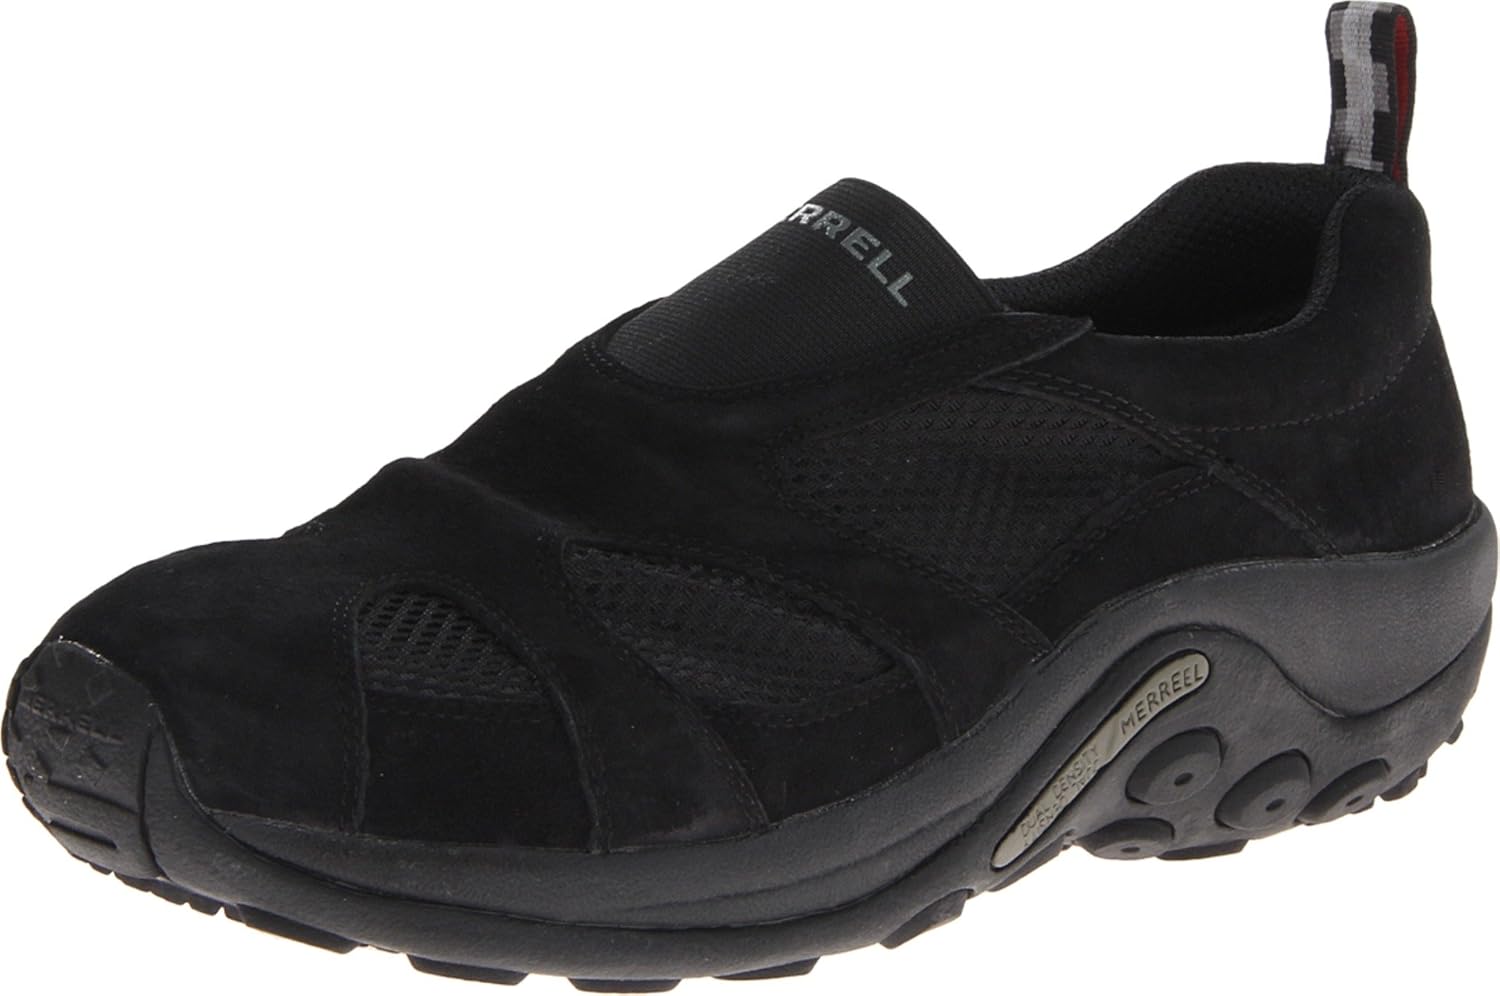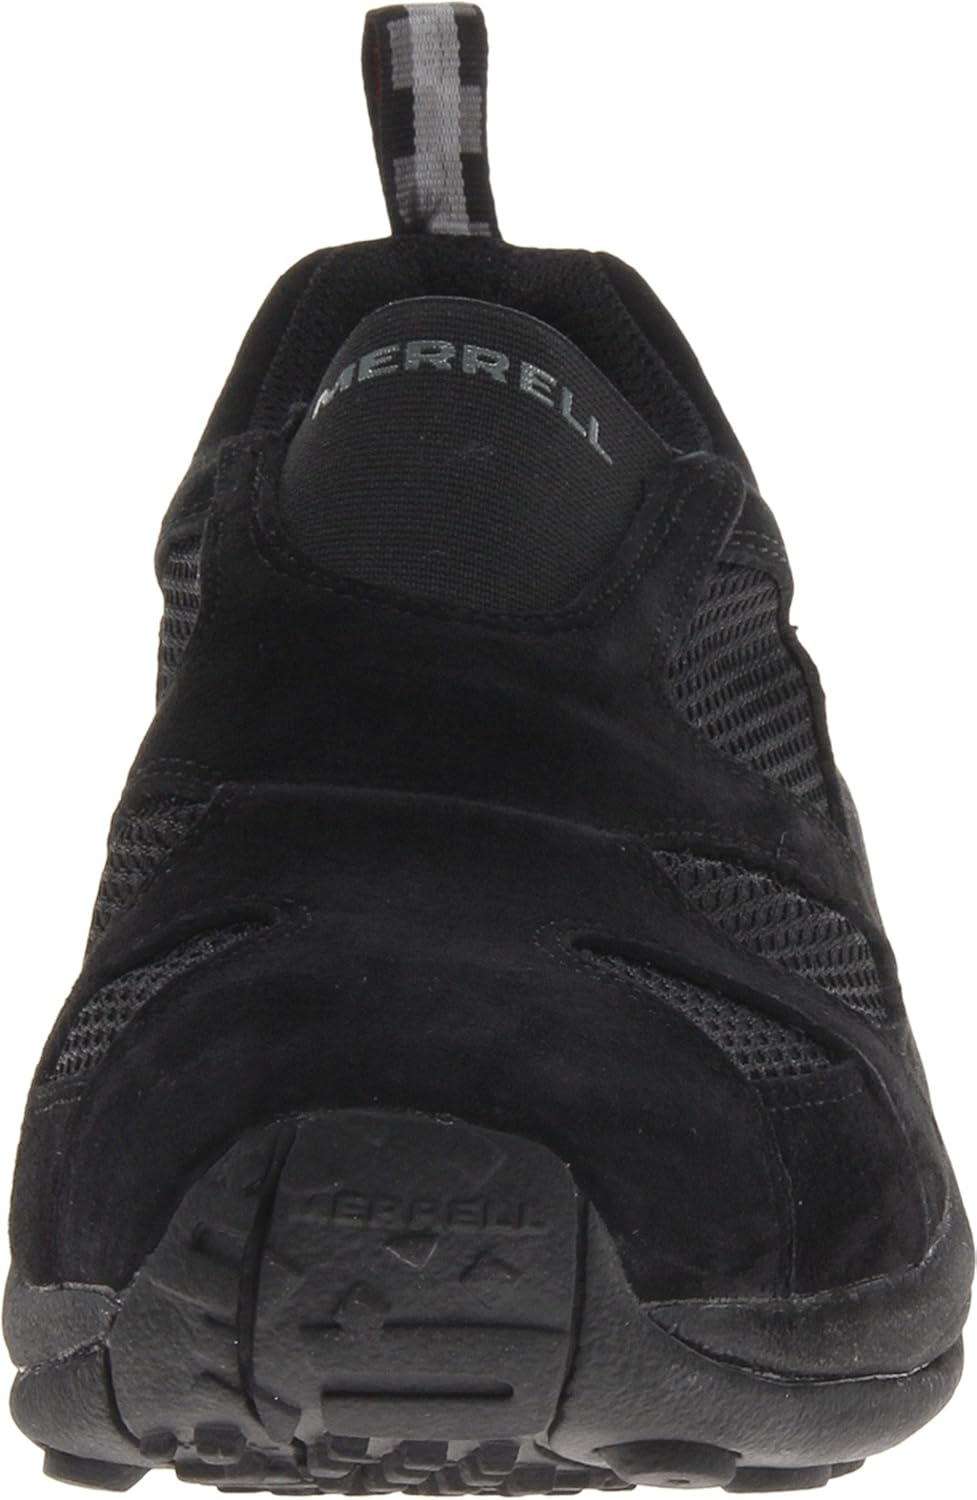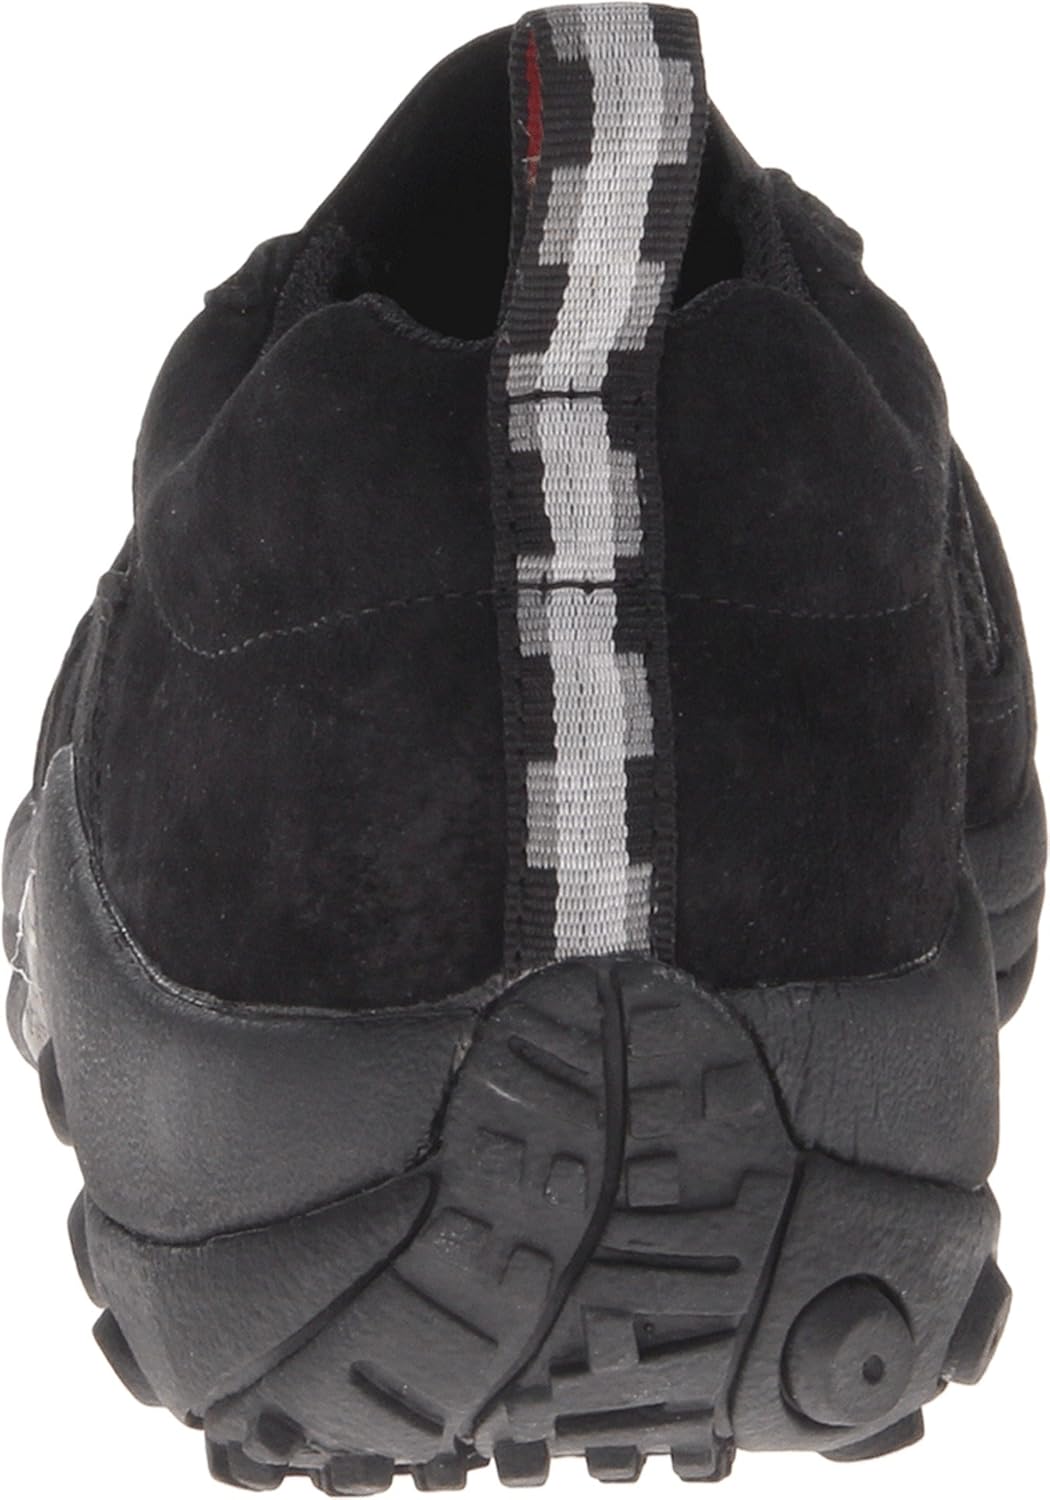
Merrell Men's Jungle Moc Ventilator Slip-On Shoe
Category: AMAZON FASHION
This slip-on gives you our tried and true aftersport moc design?s versatile comfort, performance and function in an air-conditioned package. Breathable mesh vents moist air, with M Select FRESH to fight any funk inside. M Select GRIP traction grabs varied surfaces wet or dry.
Features: 100% Leather and fabric | Imported | Rubber sole | Heel measures approximately 1.5" | Platform measures approximately 0.75" | Removable insole